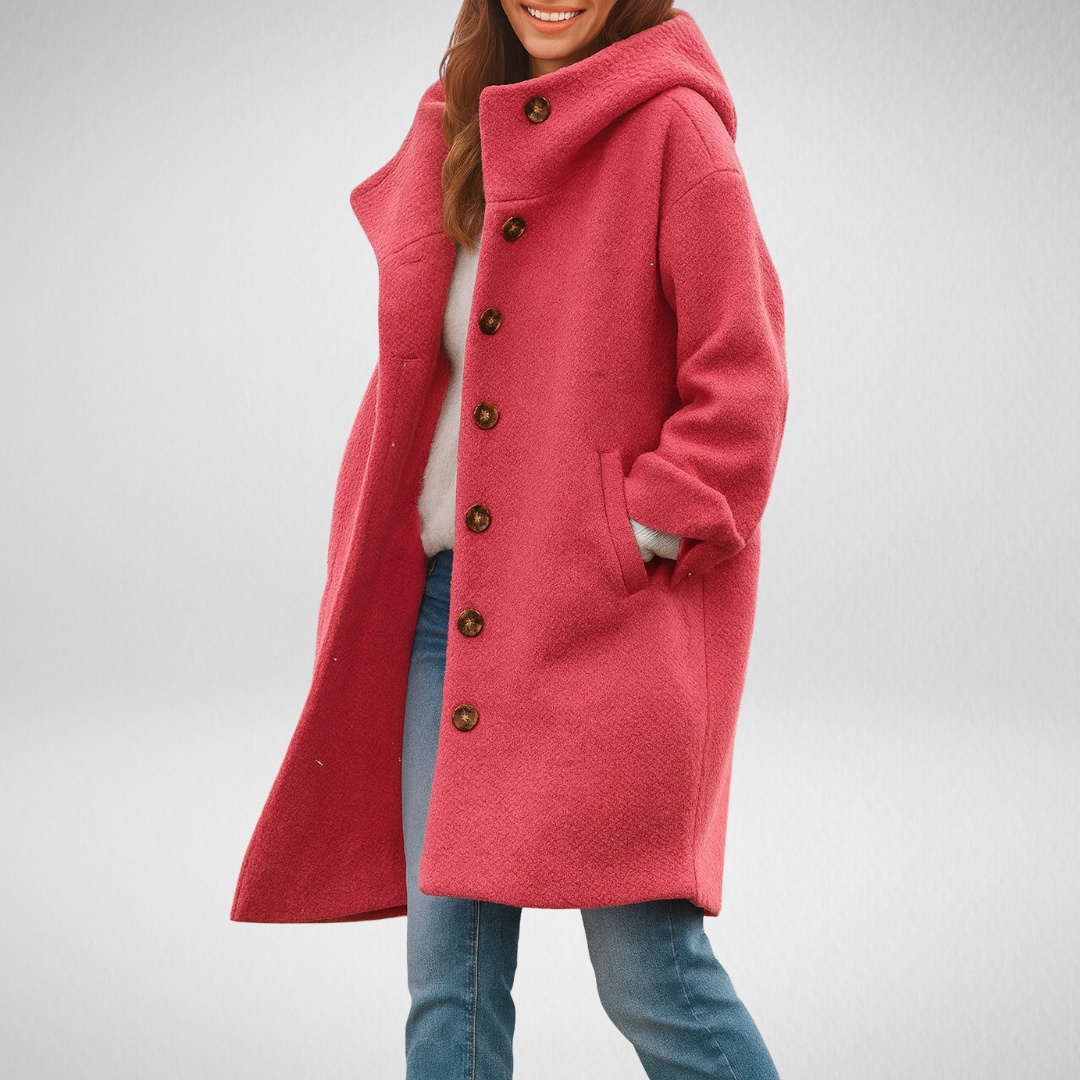
Isabelle – Everyday Comfort Coat
Isabelle – Everyday Comfort Coat When the first chill hits the air, the Isabelle coat is the one you’ll want to reach for. Effortlessly relaxed yet timeless, it adds warmth and ease to every outfit, from casual mornings to evening strolls. Why our customers love the Isabelle coat: Cozy feel that keeps you comfortable without weighing you down Relaxed fit that layers easily over any look Flattering mid-length cut that works with jeans or dresses Step into effortless warmth — the Isabelle is ready for you.
Brand: Emily & Grace boutique
Category: Apparel & Accessories > Clothing > Outerwear > Coats & Jackets > Overcoats